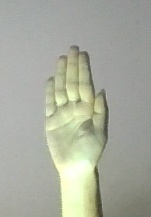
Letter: seen